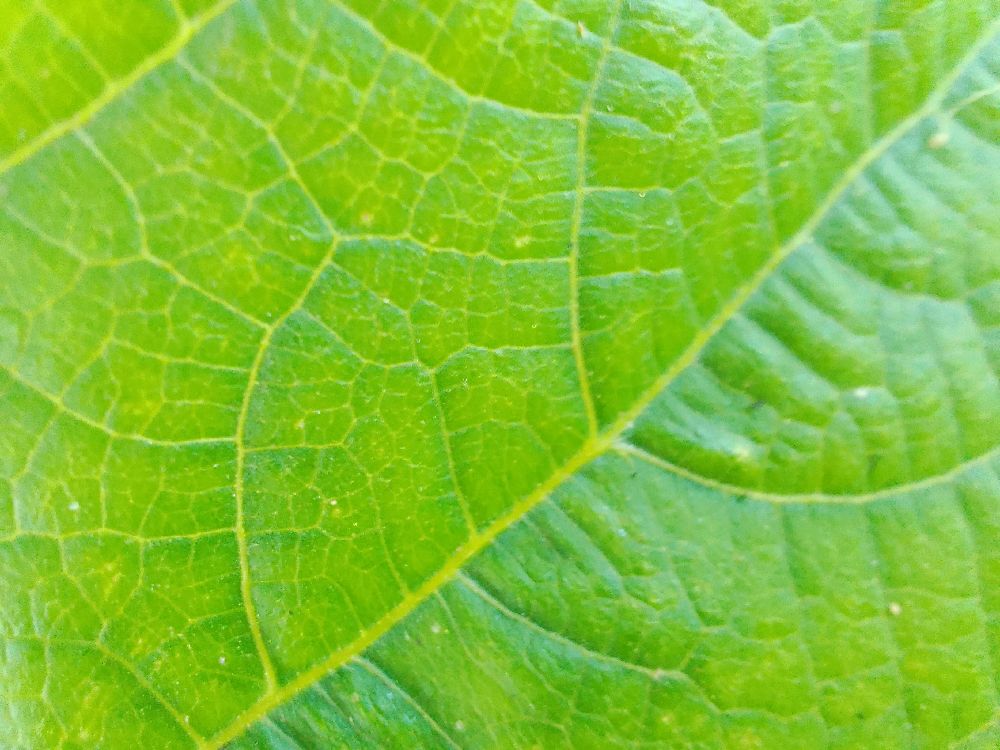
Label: healthy